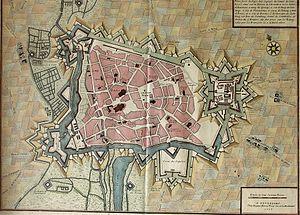
Cet article présente les faits marquants de la ville de Cambrai, une commune du nord de la France.
Cambrai est une commune française située dans le département du Nord, en région Hauts-de-France. Sous-préfecture du département, Cambrai est une ville moyenne qui compte 32 668 habitants au recensement de 2016 ; elle est au cœur de l'unité urbaine de Cambrai qui, avec 47 138 habitants, la place au 7ᵉ rang départemental. Son aire urbaine, plus étendue, rassemble 65 986 habitants en 2009. Avec Lille et les villes de l'ancien bassin minier du Nord-Pas-de-Calais, elle participe aussi à un ensemble métropolitain de près de 3,8 millions d'habitants, appelé « aire métropolitaine de Lille ».
Le siège de Cambrai eut lieu du 20 mars au 19 avril 1677 pendant la guerre de Hollande.
"La citadelle de Cambrai fut fondée par Charles Quint à l'emplacement de ""l'Abbaye du Mont-des-Bœufs"" où était inhumé saint Géry à Cambrai.